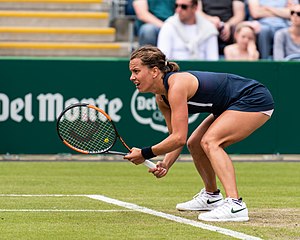
Birmingham Classic 2018 / Damesingle
Barbora Strýcová tabte i semifinalen.
Birmingham Classic 2018 var en tennisturnering, der blev spillet udendørs på græsbaner i Edgbaston Priory Club i Birmingham, Storbritannien i perioden 18. - 24. juni 2018. Det var den 37. udgave af Birmingham Classic, og turneringen var del af WTA Tour 2018 i kategorien WTA Premier 700. Den blev spillet under navnet Nature Valley Classic som følge af et navnesponsorat.